Shortnose sturgeon

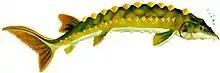
"Huso brevirostrum"

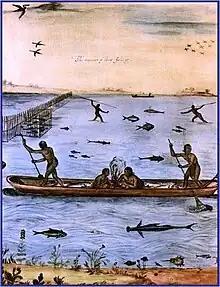
Fishing for sturgeon was a common practice among Native Americans and settlers who arrived along the East Coast of North America.

The shortnose sturgeon (Acipenser "brevirostrum") is a small and endangered species of North American sturgeon. As with most sturgeons, it is an anadromous bottom-feeder, which migrates upstream to spawn but spends most of its life feeding in rivers, deltas and estuaries.